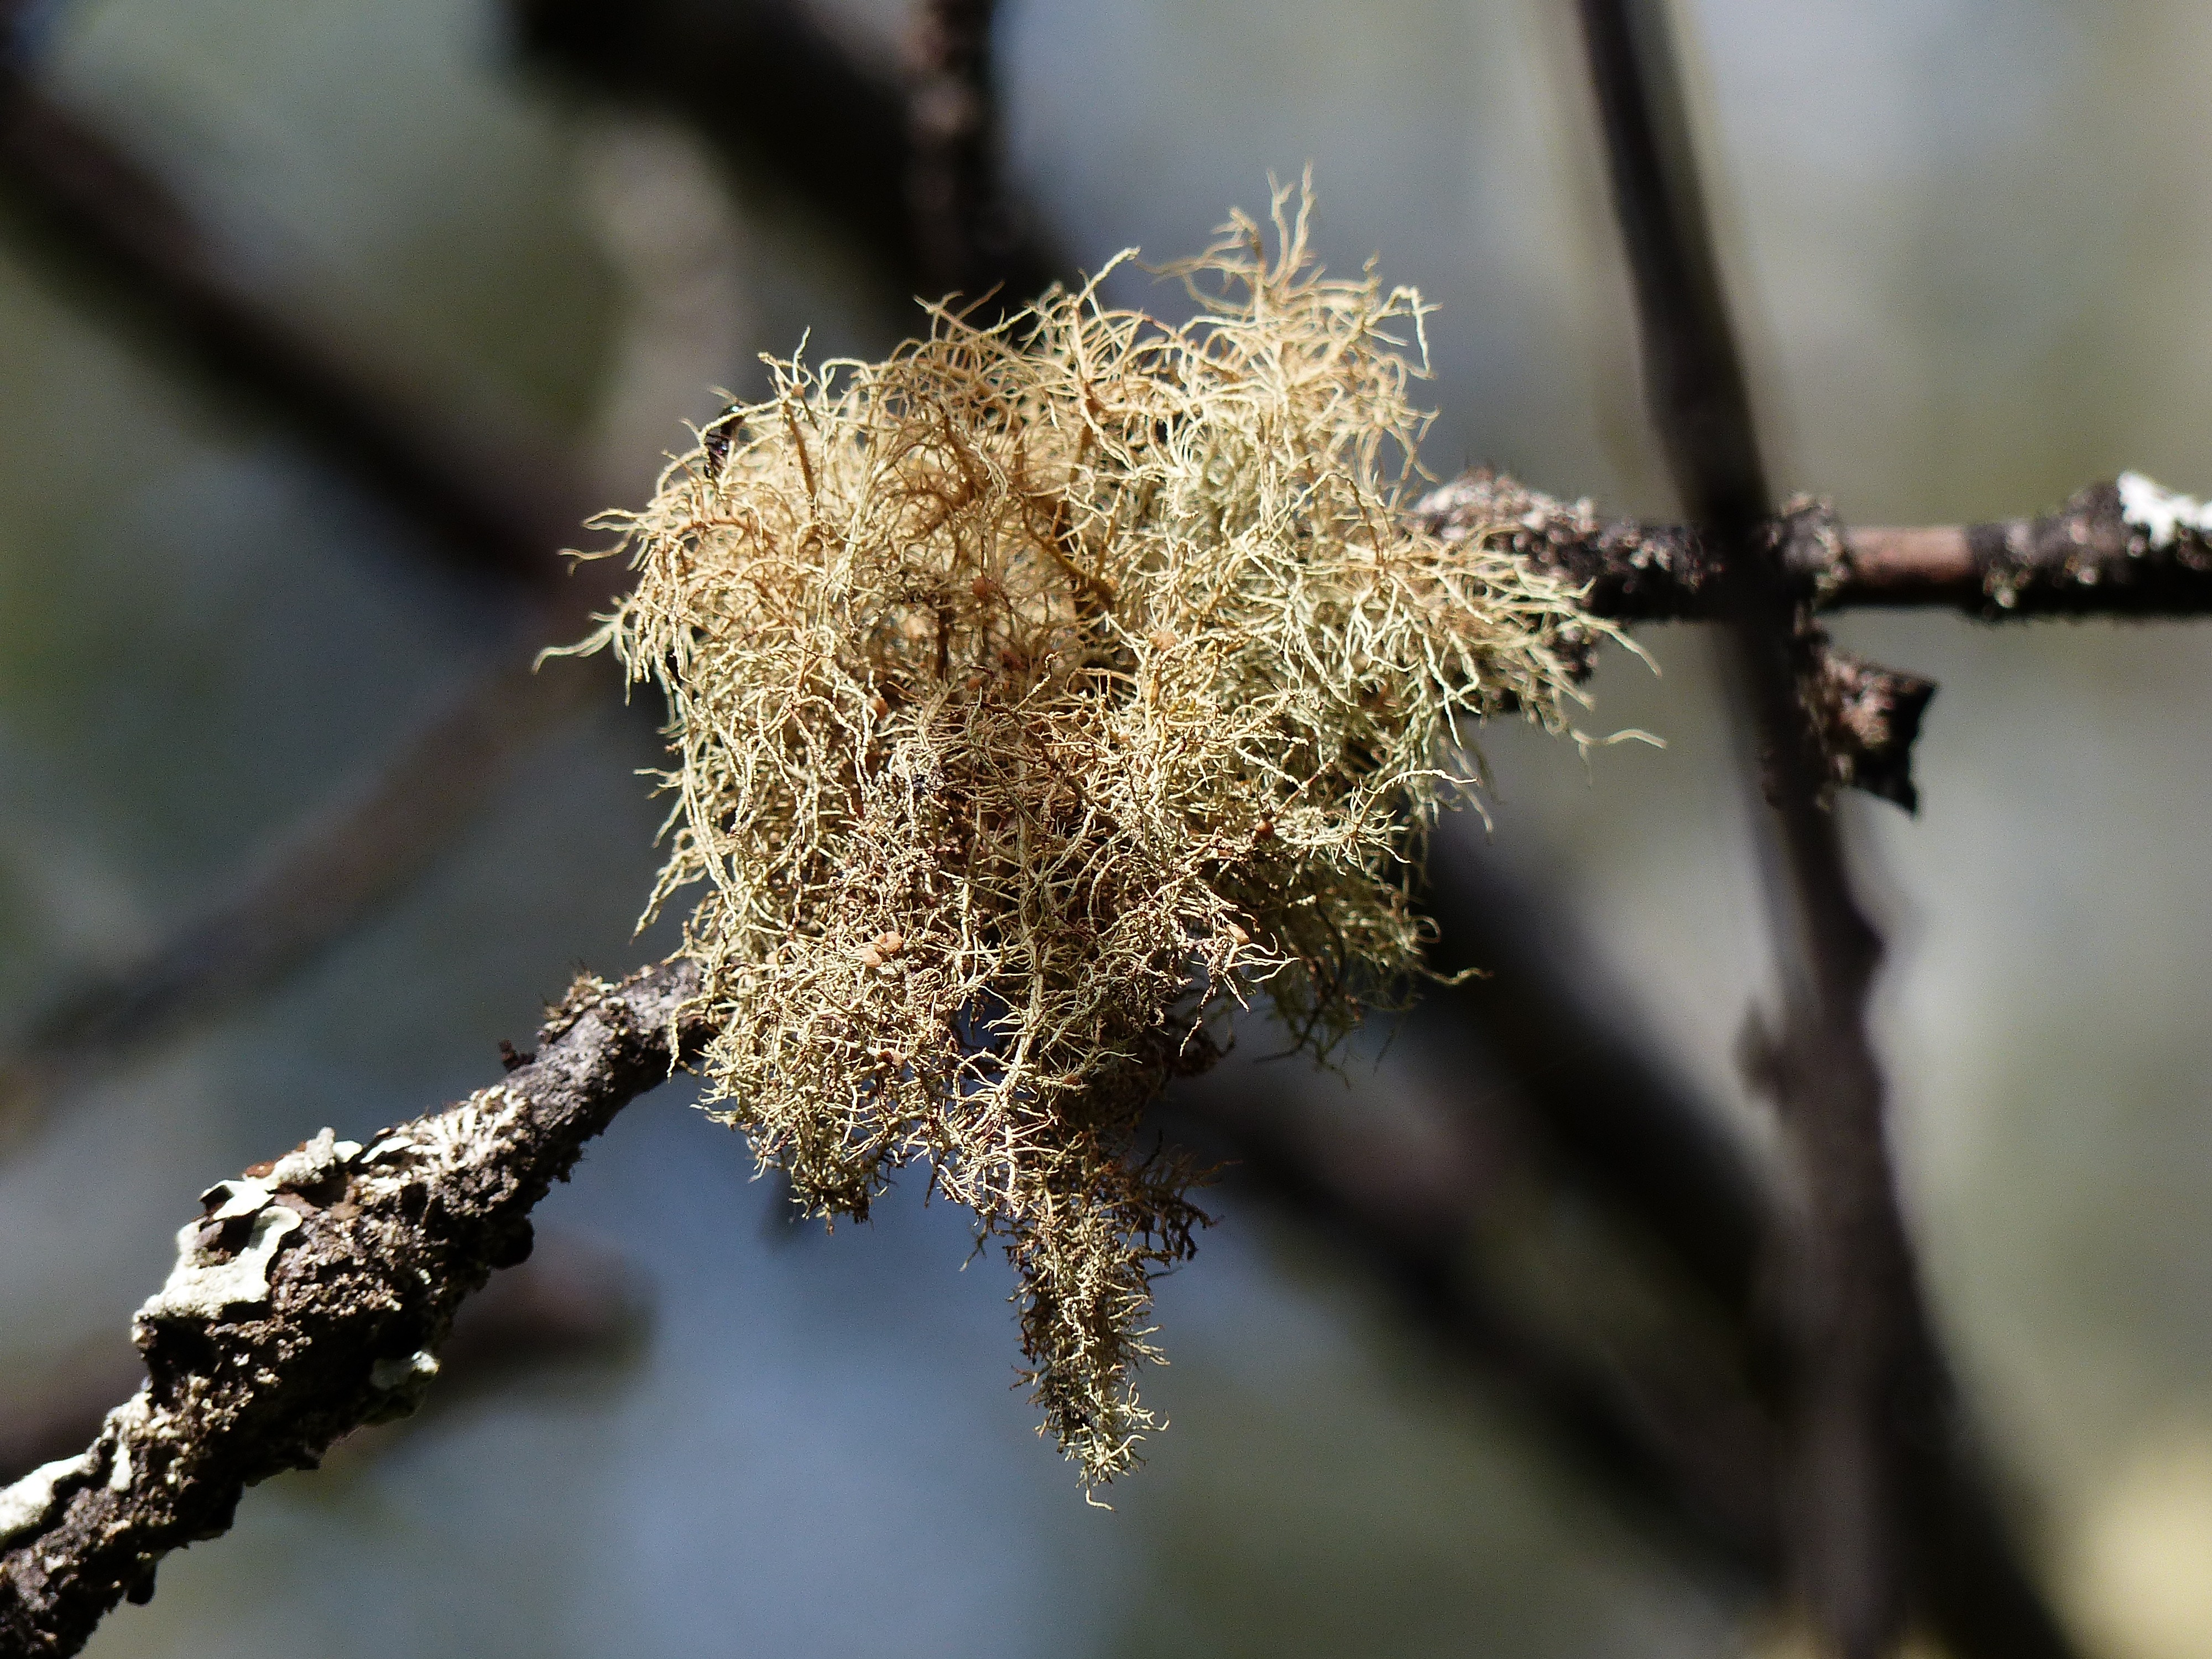
tree, nature, forest, branch, winter, plant, photography, leaf, flower, frost, moss, autumn, botany, flora, season, fauna, twig, close up, macro photography, plant stem, thorns spines and prickles